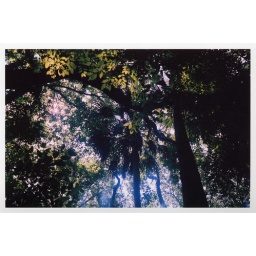
Palm tree in the forest